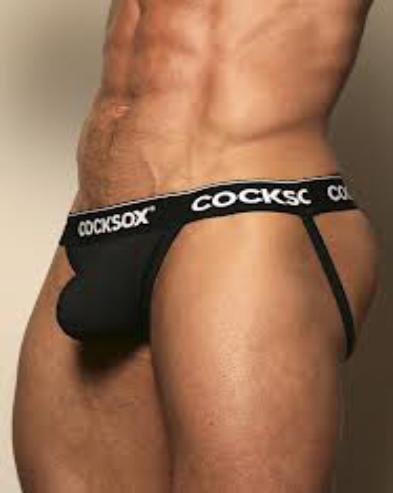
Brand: Cocksox
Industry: Clothes